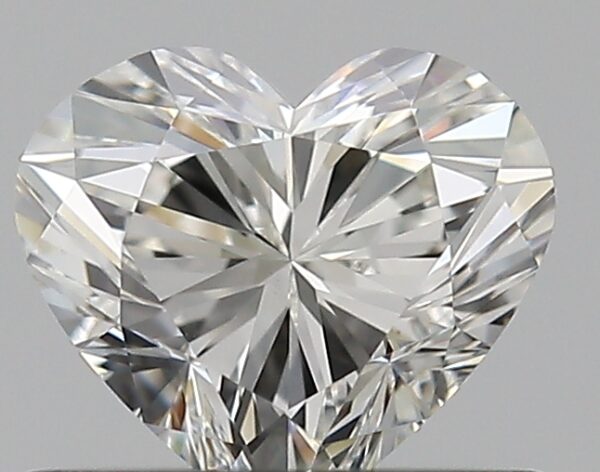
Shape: heart
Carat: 0.53
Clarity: VS1
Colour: I
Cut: EX
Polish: EX
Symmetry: VG
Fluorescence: F
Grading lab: GIA
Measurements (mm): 5 x 5.64 x 3.38